Punjab Irrigation Department

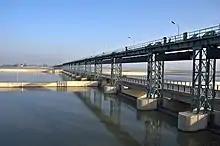
Trimmu Barrage at River Chenab

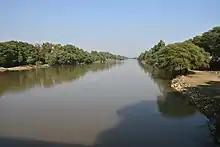
Rasul Qadirabad Link Canal

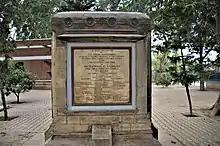
Plaque at Sulemanki Headworks that records of the names of all the engineers who participated in the construction

This zone has been recently established to look after the small dams in the Potohar region of Punjab